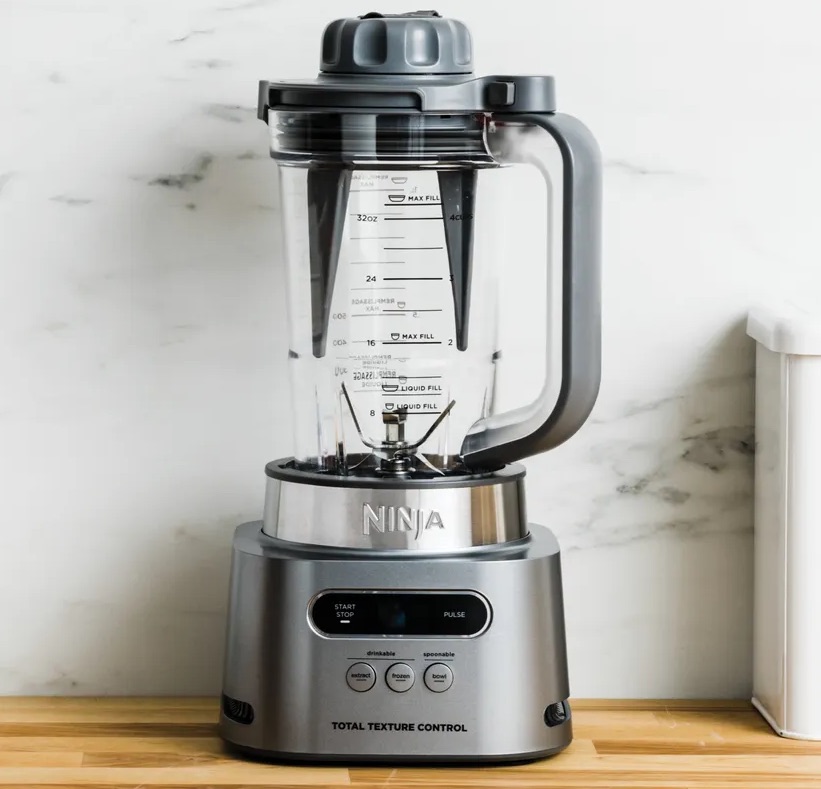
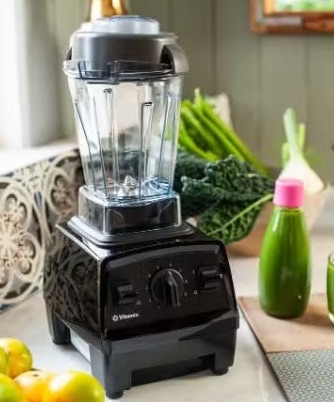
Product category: items_blender
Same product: no